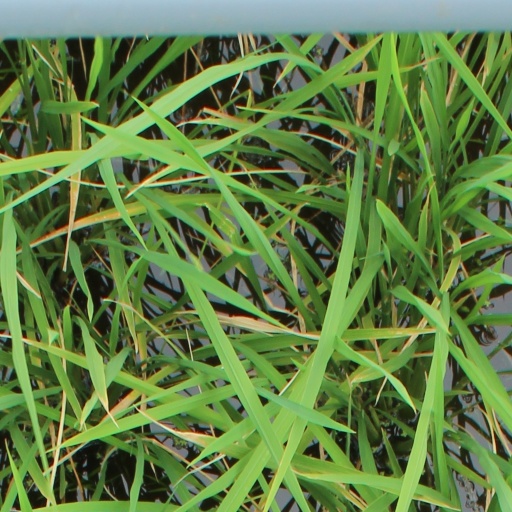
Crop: rice